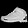
Label: Ankle boot